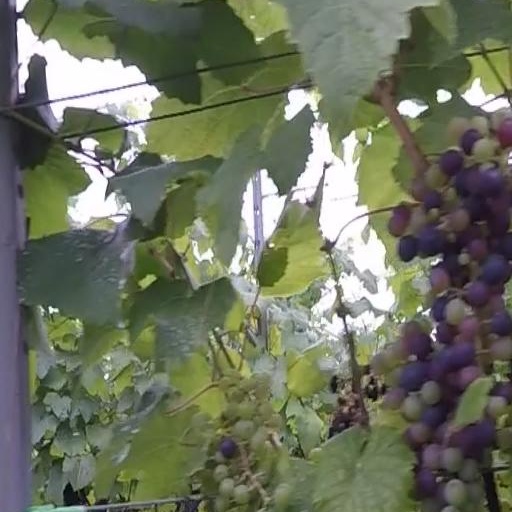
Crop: grape